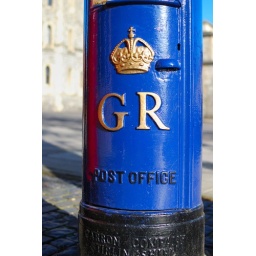
Not the only blue post box in the UK DSC_0058